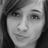
Emotion: sad